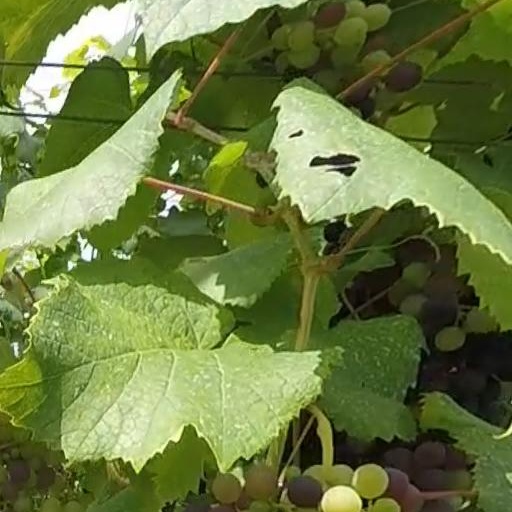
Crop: grape